Great Britain at the 2012 Summer Paralympics

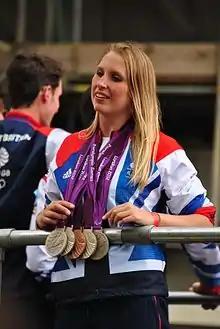
Stephanie Millward won four silver medals and one bronze in swimming events.

UK Sport, the body responsible for the distribution of National Lottery funding to elite sport, set the British team a target of winning 103 medals across at least 12 different sports. The target was one medal more than the team had won at the 2008 Summer Paralympics in Beijing. Additionally UK Sport wanted the team to maintain its second-place finish in the medal table from Beijing.